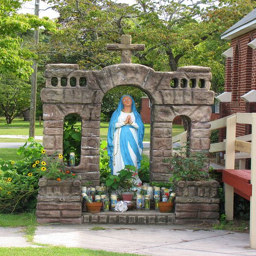
person - the shrine to person .